Branson, Missouri

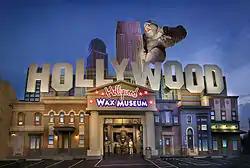
Hollywood Wax Museum - Branson MO

Branson is a city in the U.S. state of Missouri. Most of the city is situated in Taney County, with a small portion in the west extending into Stone County. Branson is in the Ozark Mountains. The community was named after Reuben Branson, postmaster and operator of a general store in the area in the 1880s. The population was 12,638 at the 2020 census, and its population constitutes nearly one fourth of the Taney County population.